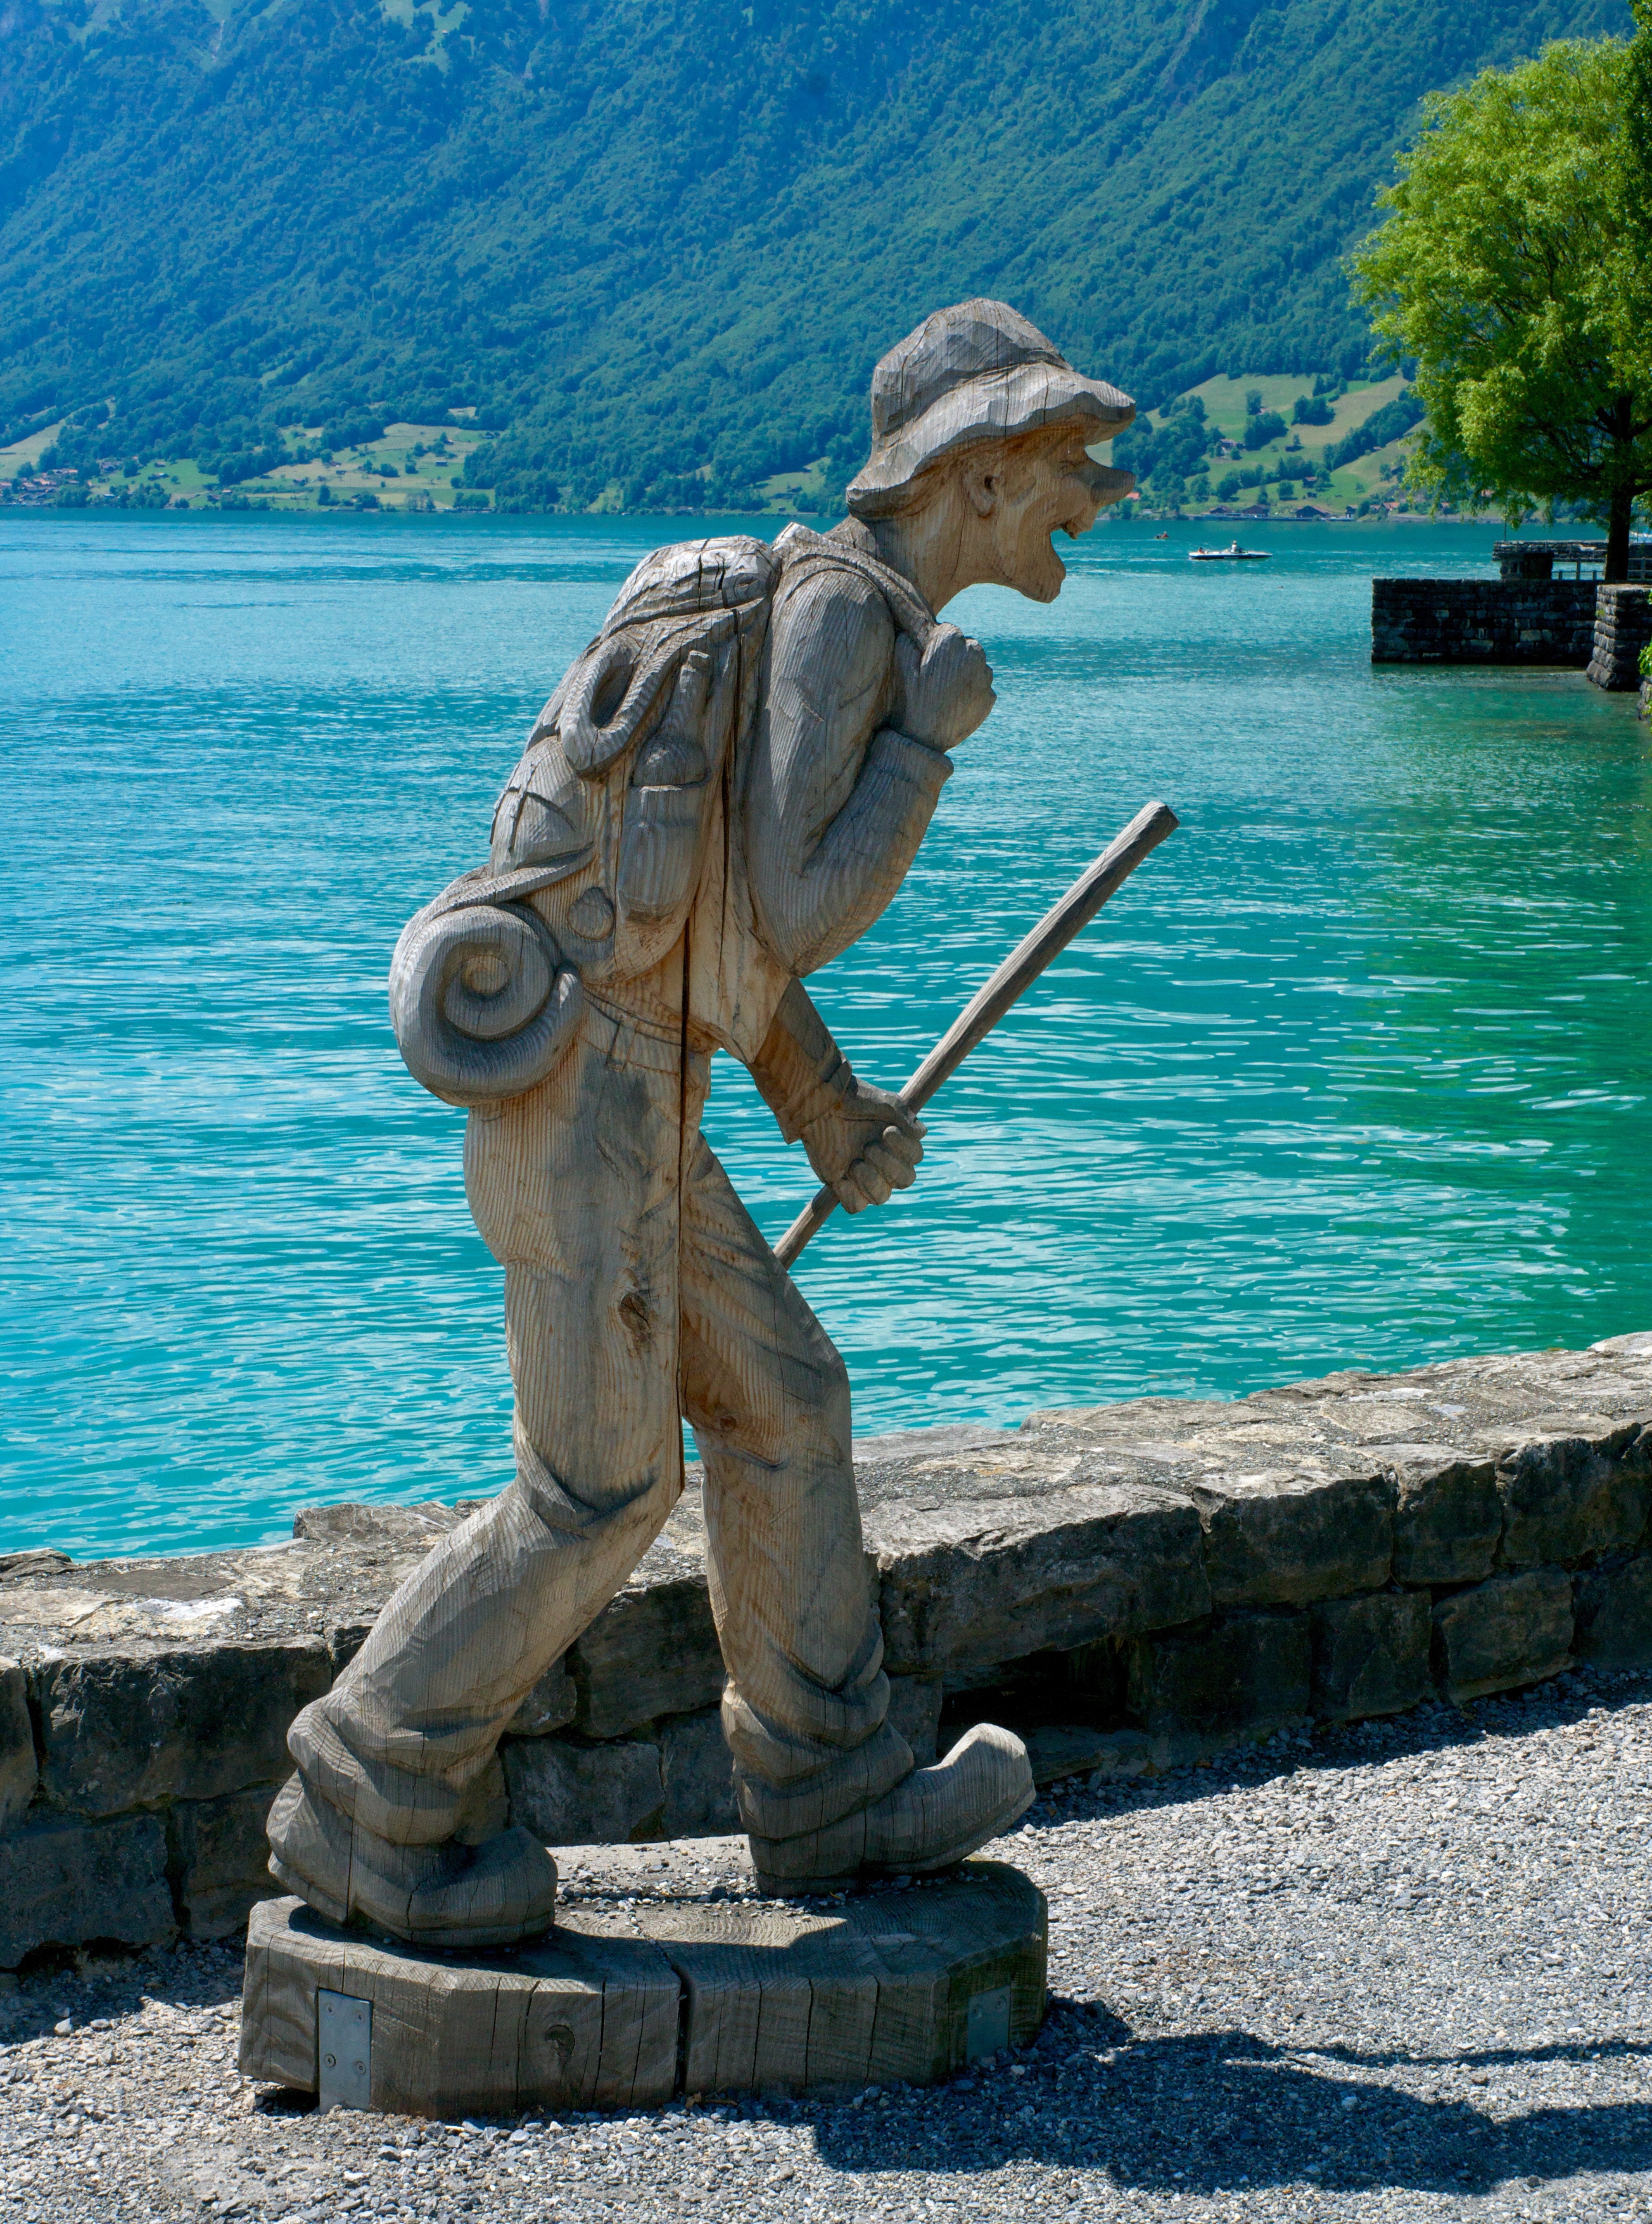
sea, monument, vacation, statue, sculpture, carving, holzfigur, wanderer